Carvana

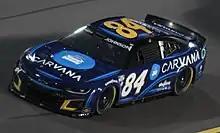
The Carvana-sponsored No. 84 car, driven by Jimmie Johnson

Carvana is a sponsor of the USL Championship's Phoenix Rising Football Club since 2018, and 7-time NASCAR Cup Series championship driver Jimmie Johnson since 2021.